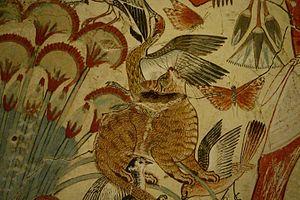
La tombe de Nebamon de la XVIIIᵉ dynastie était située dans la nécropole thébaine située sur la rive ouest du Nil à Thèbes, en Égypte. La tombe a été à l'origine d'un certain nombre de scènes de tombes décorées célèbres qui sont actuellement exposées au British Museum de Londres.
Le chat était l'un des nombreux animaux dont les attributs furent vénérés dans l'Égypte antique. Il était notamment associé au symbole de protection. Tout d'abord avatar du dieu Rê en tant que pourfendeur du serpent Apophis, il connaîtra le sommet de son influence en tant qu'incarnation de la déesse Bastet.